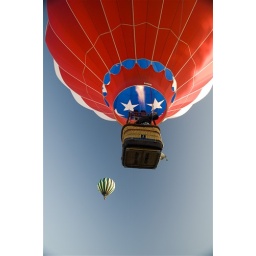
When the balloons would lift off from the water they would cross over the bridge we were shooting from.